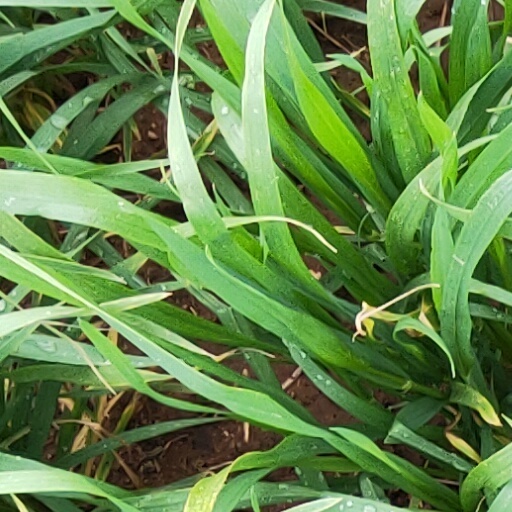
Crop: wheat